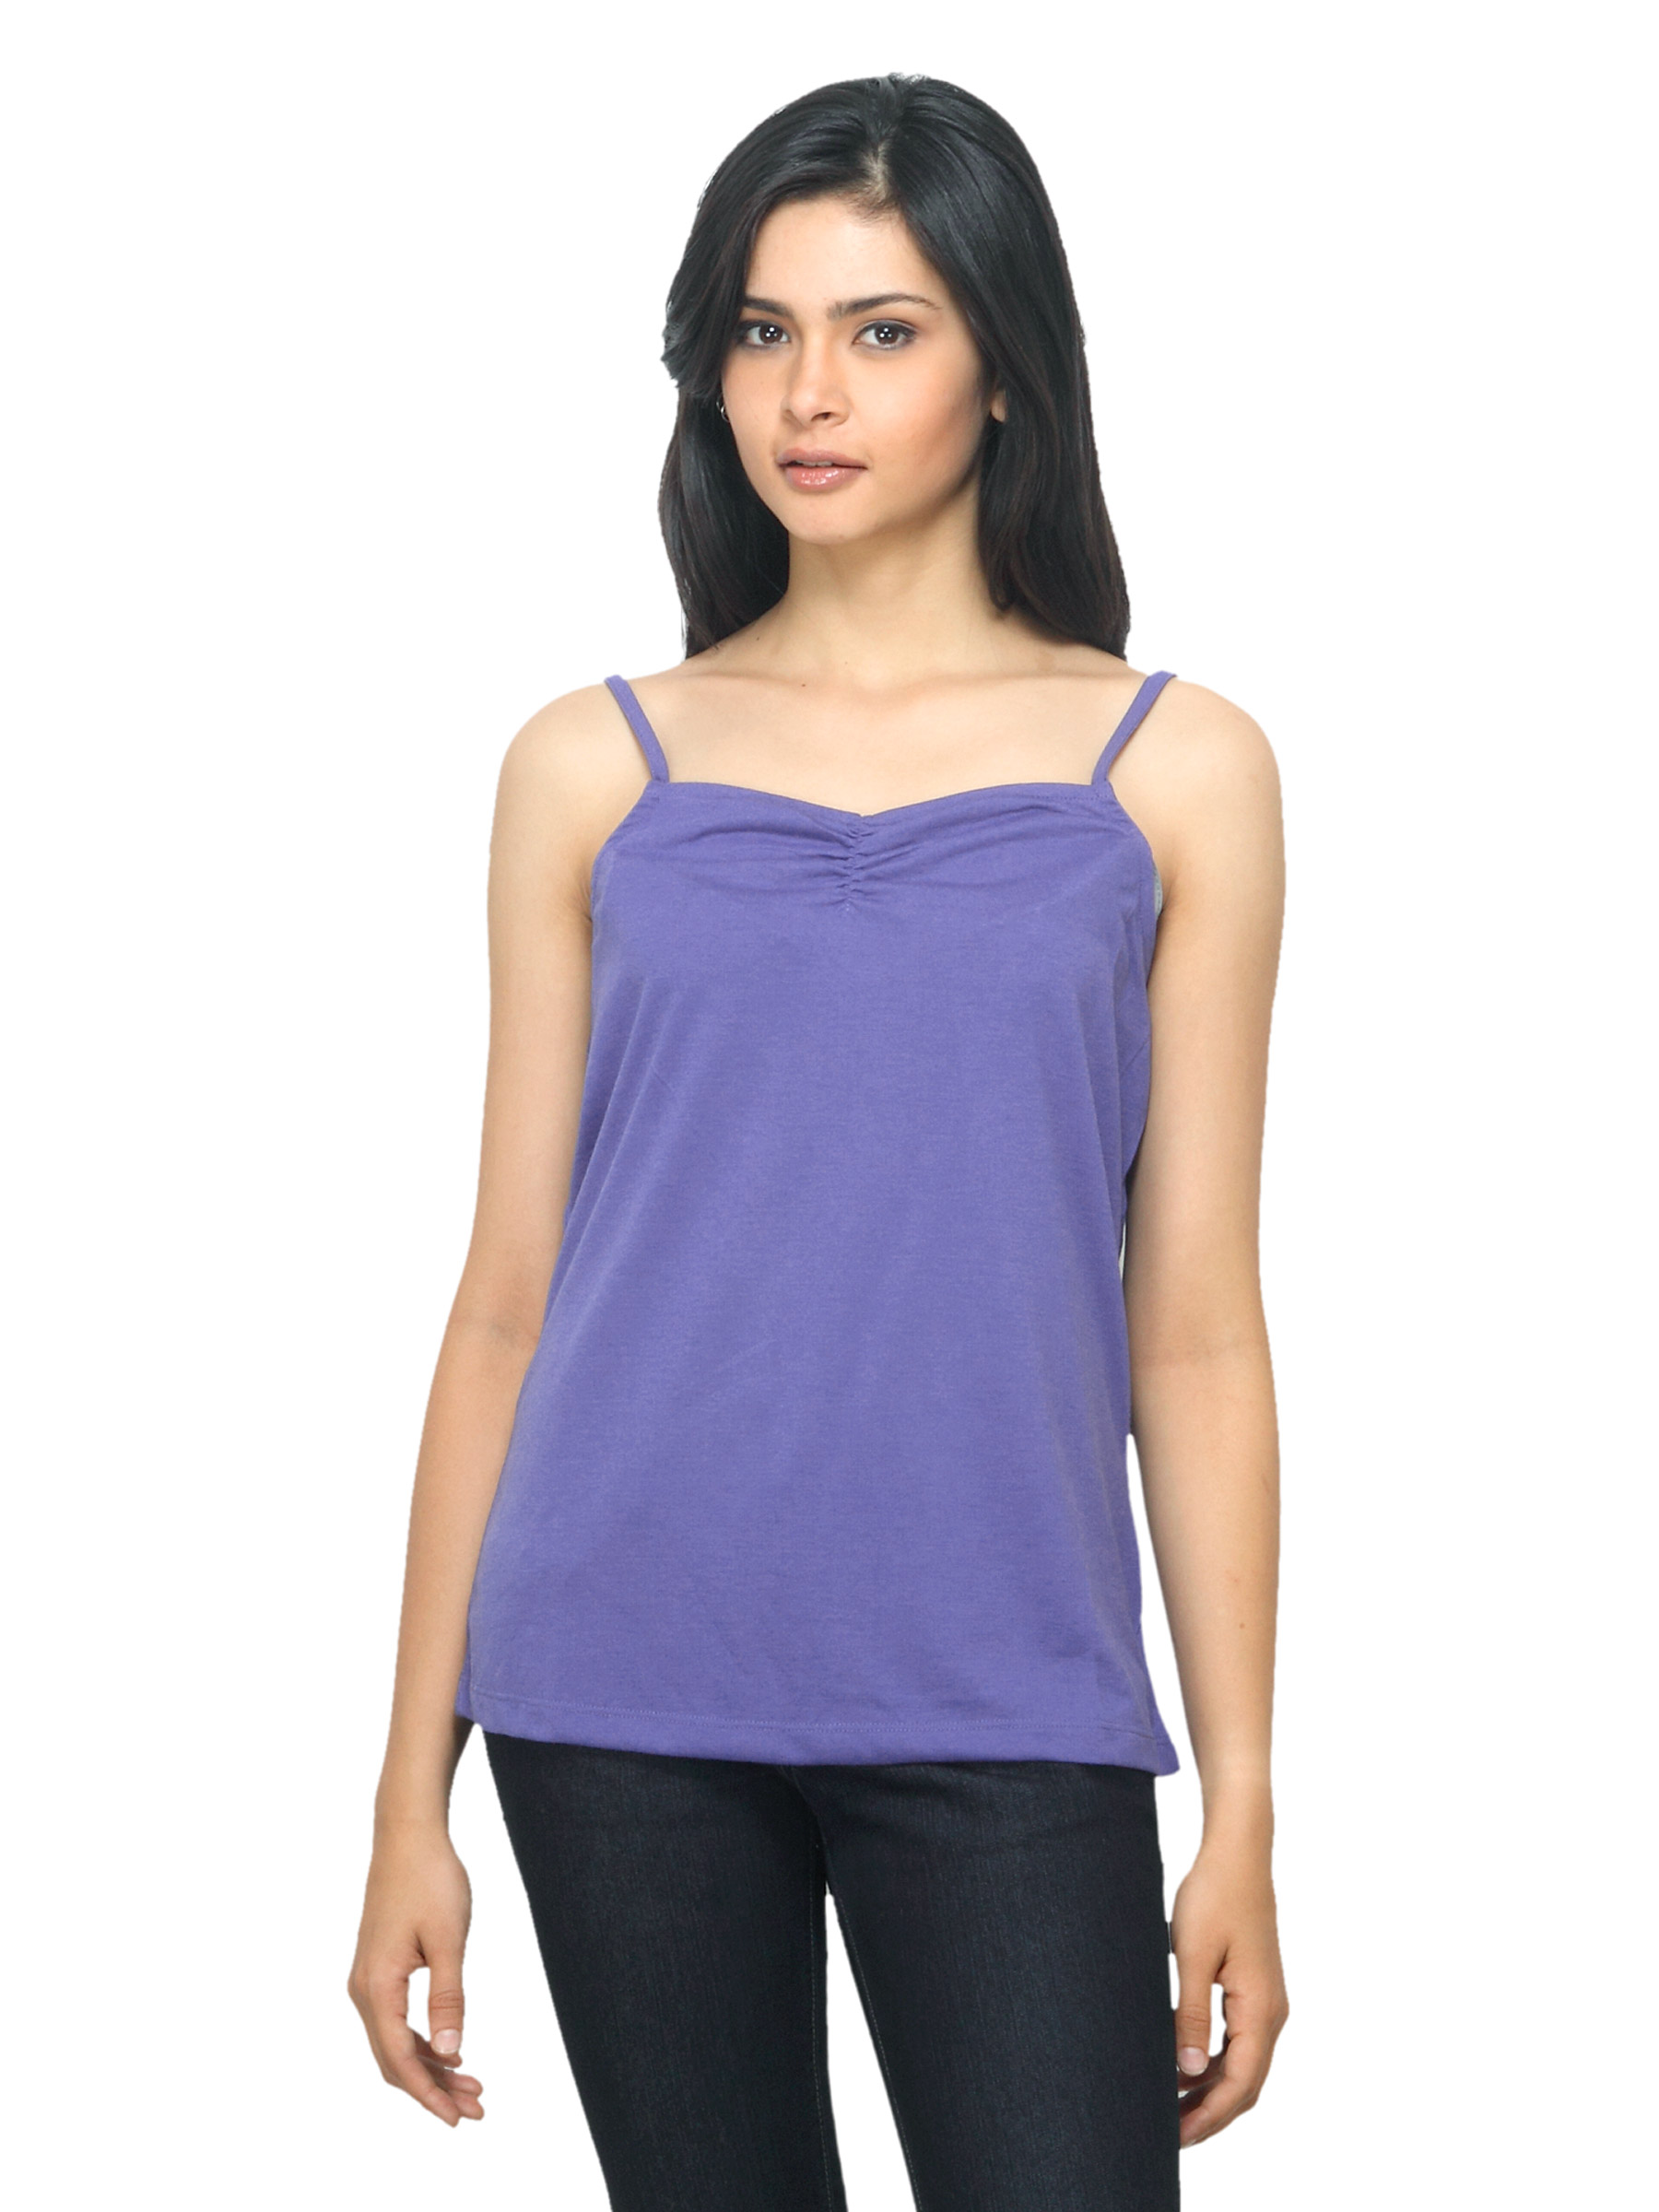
Sepia Women Navy Blue Top
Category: Apparel / Topwear / Tops
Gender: Women
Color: Blue
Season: Summer 2012
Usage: Casual